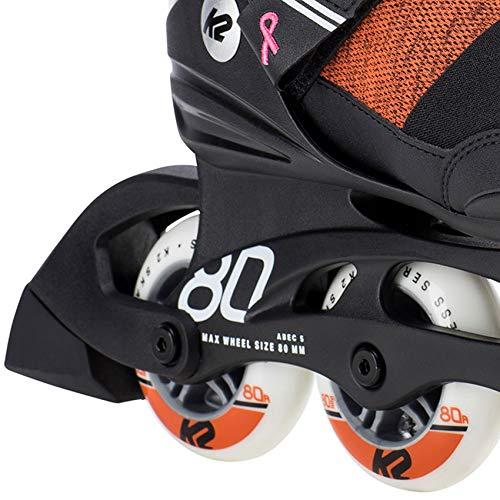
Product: K2 Alexis 80 Boa Womens Inline Skates
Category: Sports & Outdoors | Outdoor Recreation | Skates, Skateboards & Scooters | Inline & Roller Skating | Inline Skates
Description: K2 Softboot Technology.
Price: $159.95
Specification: Shipping Information: View shipping rates and policies|ASIN: B07HQJF9SD|Item model number: I190201001|    #169    in Inline Skates